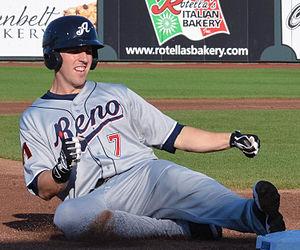
Daniel Casey Dorn est un joueur de premier but et voltigeur de baseball qui en 2016 évolue pour les Nexen Heroes de l'Organisation coréenne de baseball.